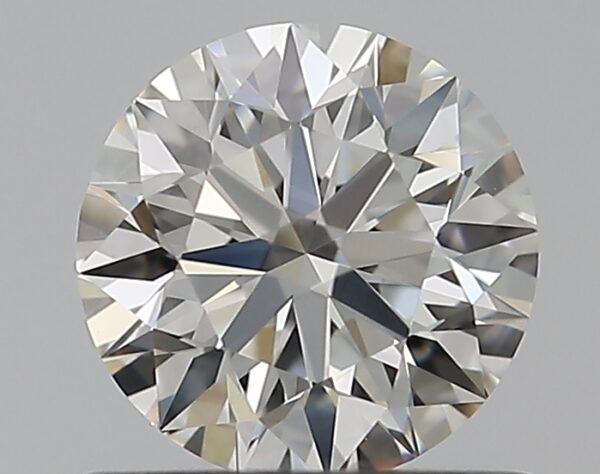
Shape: round
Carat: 0.6
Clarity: VVS2
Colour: G
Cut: EX
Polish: EX
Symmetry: EX
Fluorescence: N
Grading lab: GIA
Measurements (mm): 5.37 x 5.4 x 3.37